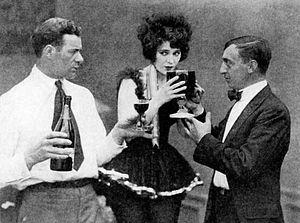
Fred Hibbard est un réalisateur, scénariste, producteur et acteur américain d'origine roumaine né en 1894 à Bucarest, mort le 6 janvier 1925 à Los Angeles.